Five Dynasties and Ten Kingdoms period

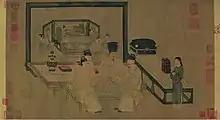
A painting depicting weiqi players by Zhou Wenju (fl. 942–961)

The Southern Tang (937–975) was the successor state of Wu as Li Bian (Emperor Liezu) took the state over from within in 937. Expanding from the original domains of Wu, it eventually took over Yin, Min, and Chu, holding present-day southern Anhui, southern Jiangsu, much of Jiangxi, Hunan, and eastern Hubei at its height. The kingdom became nominally subordinate to the expanding Song in 961 and was invaded outright in 975, when it was formally absorbed into the Song dynasty.